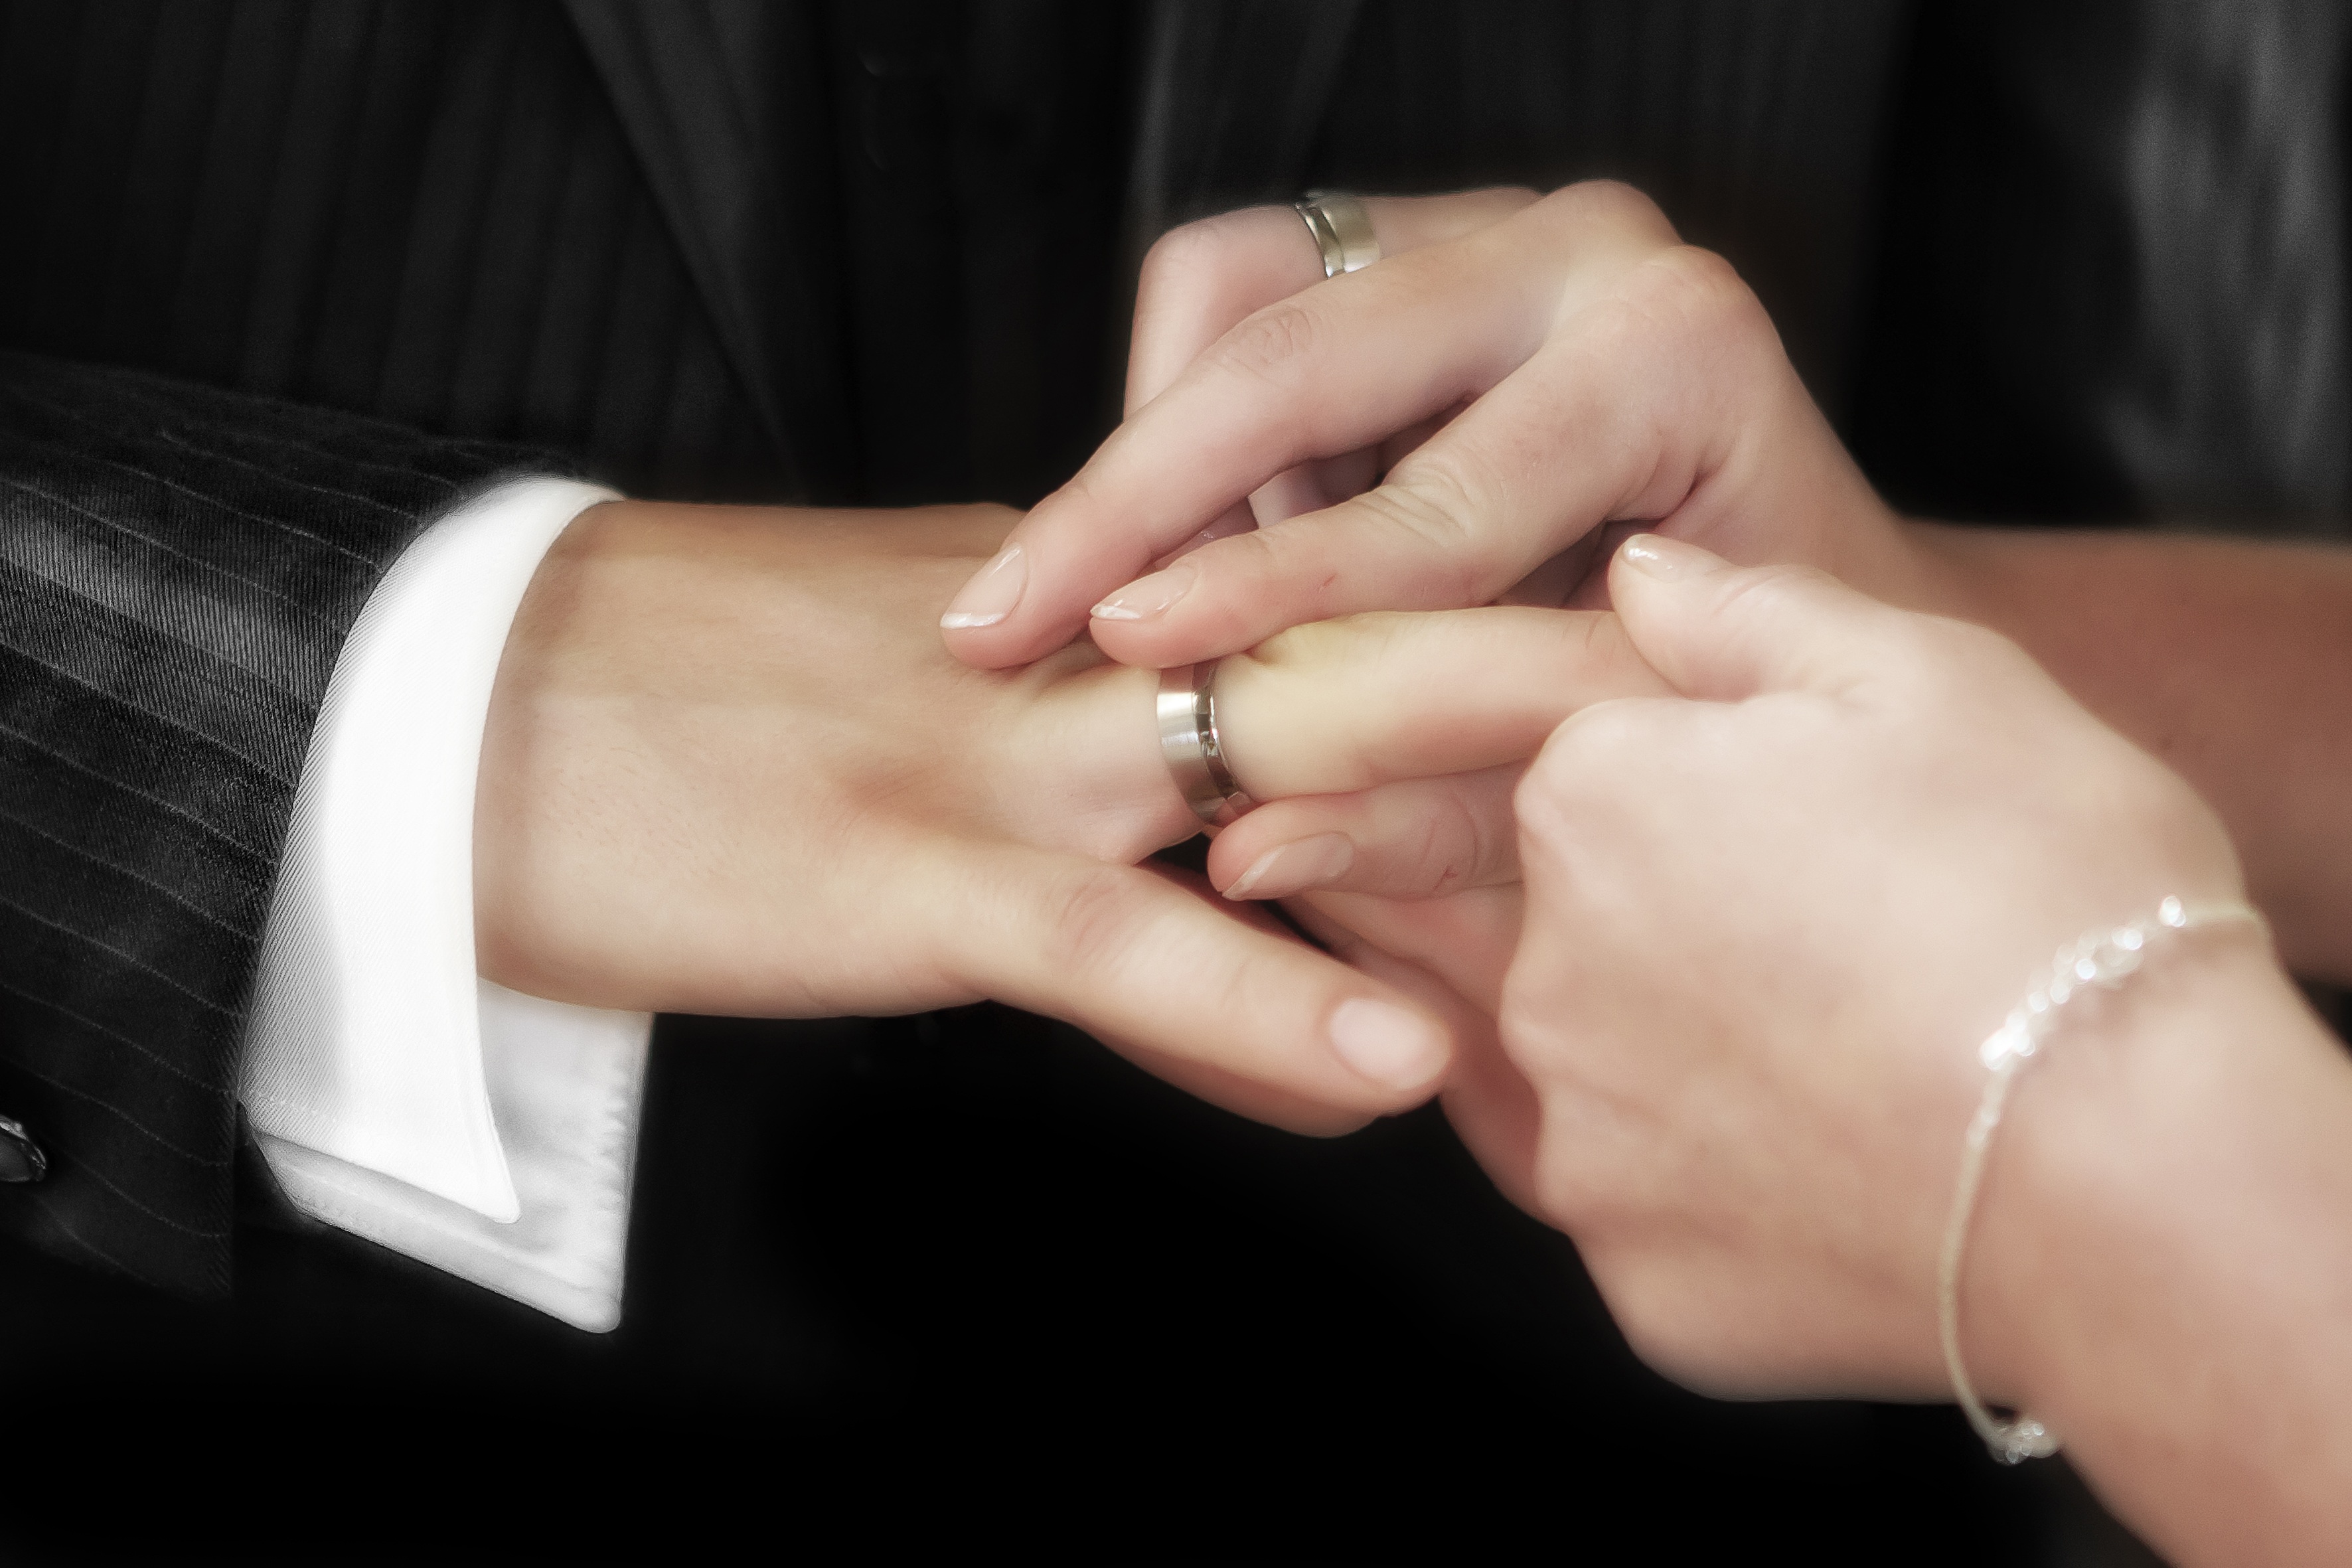
hand, man, woman, ring, celebration, leg, love, finger, symbol, romance, romantic, two, together, arm, wedding, bride, marriage, bride and groom, wedding ring, jewellery, pair, luck, before, unit, marry, wedding rings, interaction, wedding celebration, sense, fashion accessory